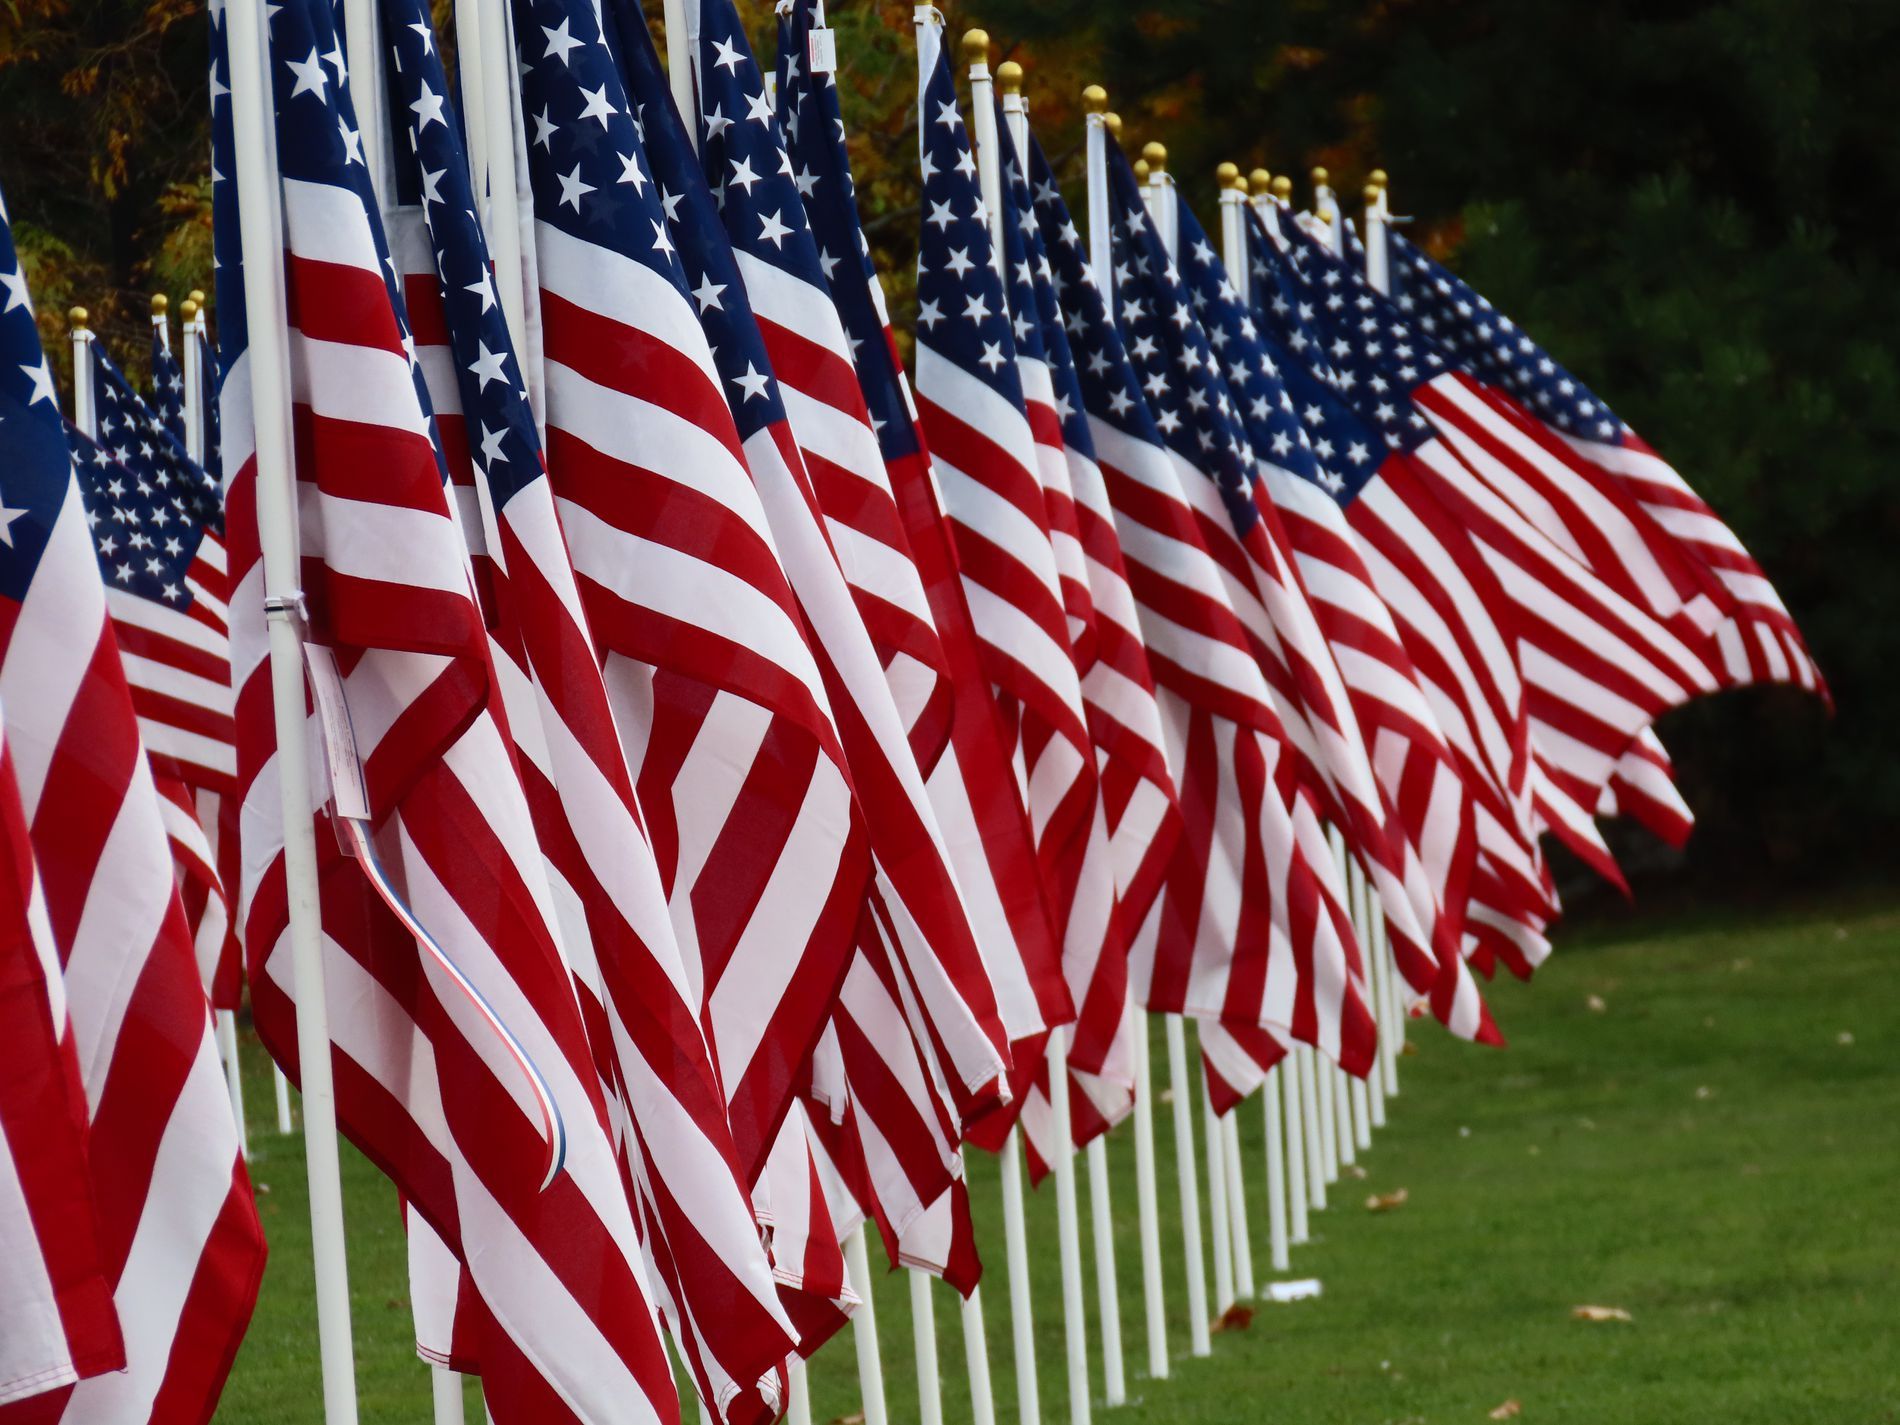
American flags
The image is a row of multiple American flags positioned closely together on a grassy field.
The scene is a row of American flags neatly lined up on a grassy field, The photo is taken at eye level, the color palette is red, white, and blue, green, The photography style is landscape.
Labels: American Flag, Flag, Grass, Plant, American flags, grassy field
Camera: Canon Canon PowerShot SX70 HS
Lens: 3.8 - 247.0 mm, 3-247mm
Aperture: F5.6
Exposure: 1/320 sec
ISO: 100
Focal length: 65.8 mm